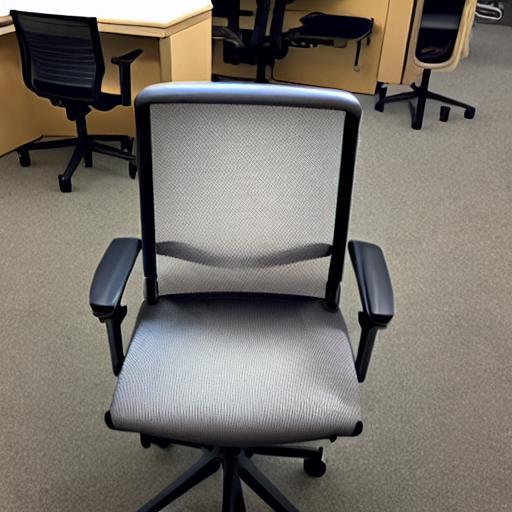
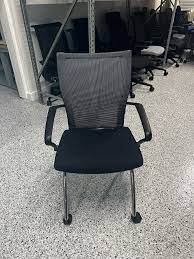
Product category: items_chair
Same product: no